Abdus Salam

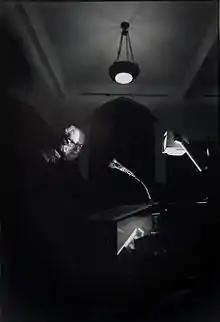
Abdus Salam lectures on G.U.T. at the University of Chicago's Oriental Institute

Salam established an early reputation throughout Punjab for outstanding brilliance and academic achievement. At age 14, Salam scored the highest marks ever recorded for the entrance examination at the Punjab University. He won a full scholarship to the Government College University of Lahore. Salam was a versatile scholar, interested in Urdu and English literature in which he excelled. After a month in Lahore, he went to Bombay to study. In 1947, he came back to Lahore. But he soon picked up Mathematics as his concentration. Salam's mentor and tutors wanted him to become an English teacher, but Salam decided to stick with Mathematics. As a fourth-year student there, he published his work on Srinivasa Ramanujan's problems in mathematics, and took his B.A. in Mathematics in 1944. His father wanted him to join the Indian Civil Service (ICS). In those days, the ICS was the highest aspiration for young university graduates and civil servants occupied a respected place in civil society. Respecting his father's wish, Salam tried for the Indian Railways but did not qualify for the service as he failed the medical optical tests. The results further concluded that Salam failed a mechanical test required by railway engineers to gain a commission in the Railways, and that he was too young to compete for the job. Therefore, the Railways rejected Salam's job application. While in Lahore, Salam went on to attend the graduate school of Government College University. He received his MA in Mathematics from the Government College University in 1946. That same year, he was awarded a scholarship to St John's College, Cambridge, where he completed a BA degree with Double First-Class Honours in Mathematics and Physics in 1949. In 1950, he received the Smith's Prize from Cambridge University for the most outstanding pre-doctoral contribution to Physics. After finishing his degrees, Fred Hoyle advised Salam to spend another year in the Cavendish Laboratory to do research in experimental physics, but Salam had no patience for carrying out long experiments in the laboratory. Salam returned to Jhang and renewed his scholarship and returned to the United Kingdom to do his doctorate.